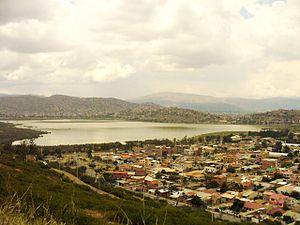
Cet article est partiellement ou en totalité issu de l’article de Wikipédia en allemand intitulé « Liste der Städte in Bolivien ».